Makatoxin-3

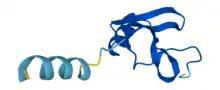
Chemical structure of Makatoxin-3

Makatoxin-3 is a neurotoxin that can be found in the venom of the scorpion "Olivierus martensii", also known as "Buthus martensii" Karsch (BmK) or the Chinese Scorpion. This scorpion is also commonly known as the Chinese scorpion, as it is widely found in China, as well as Korea and Mongolia. Makatoxins account for approximately 4% of the total BmK venom protein. After high temperature processing of the venom, Makatoxins make up 0.8% of the total protein.